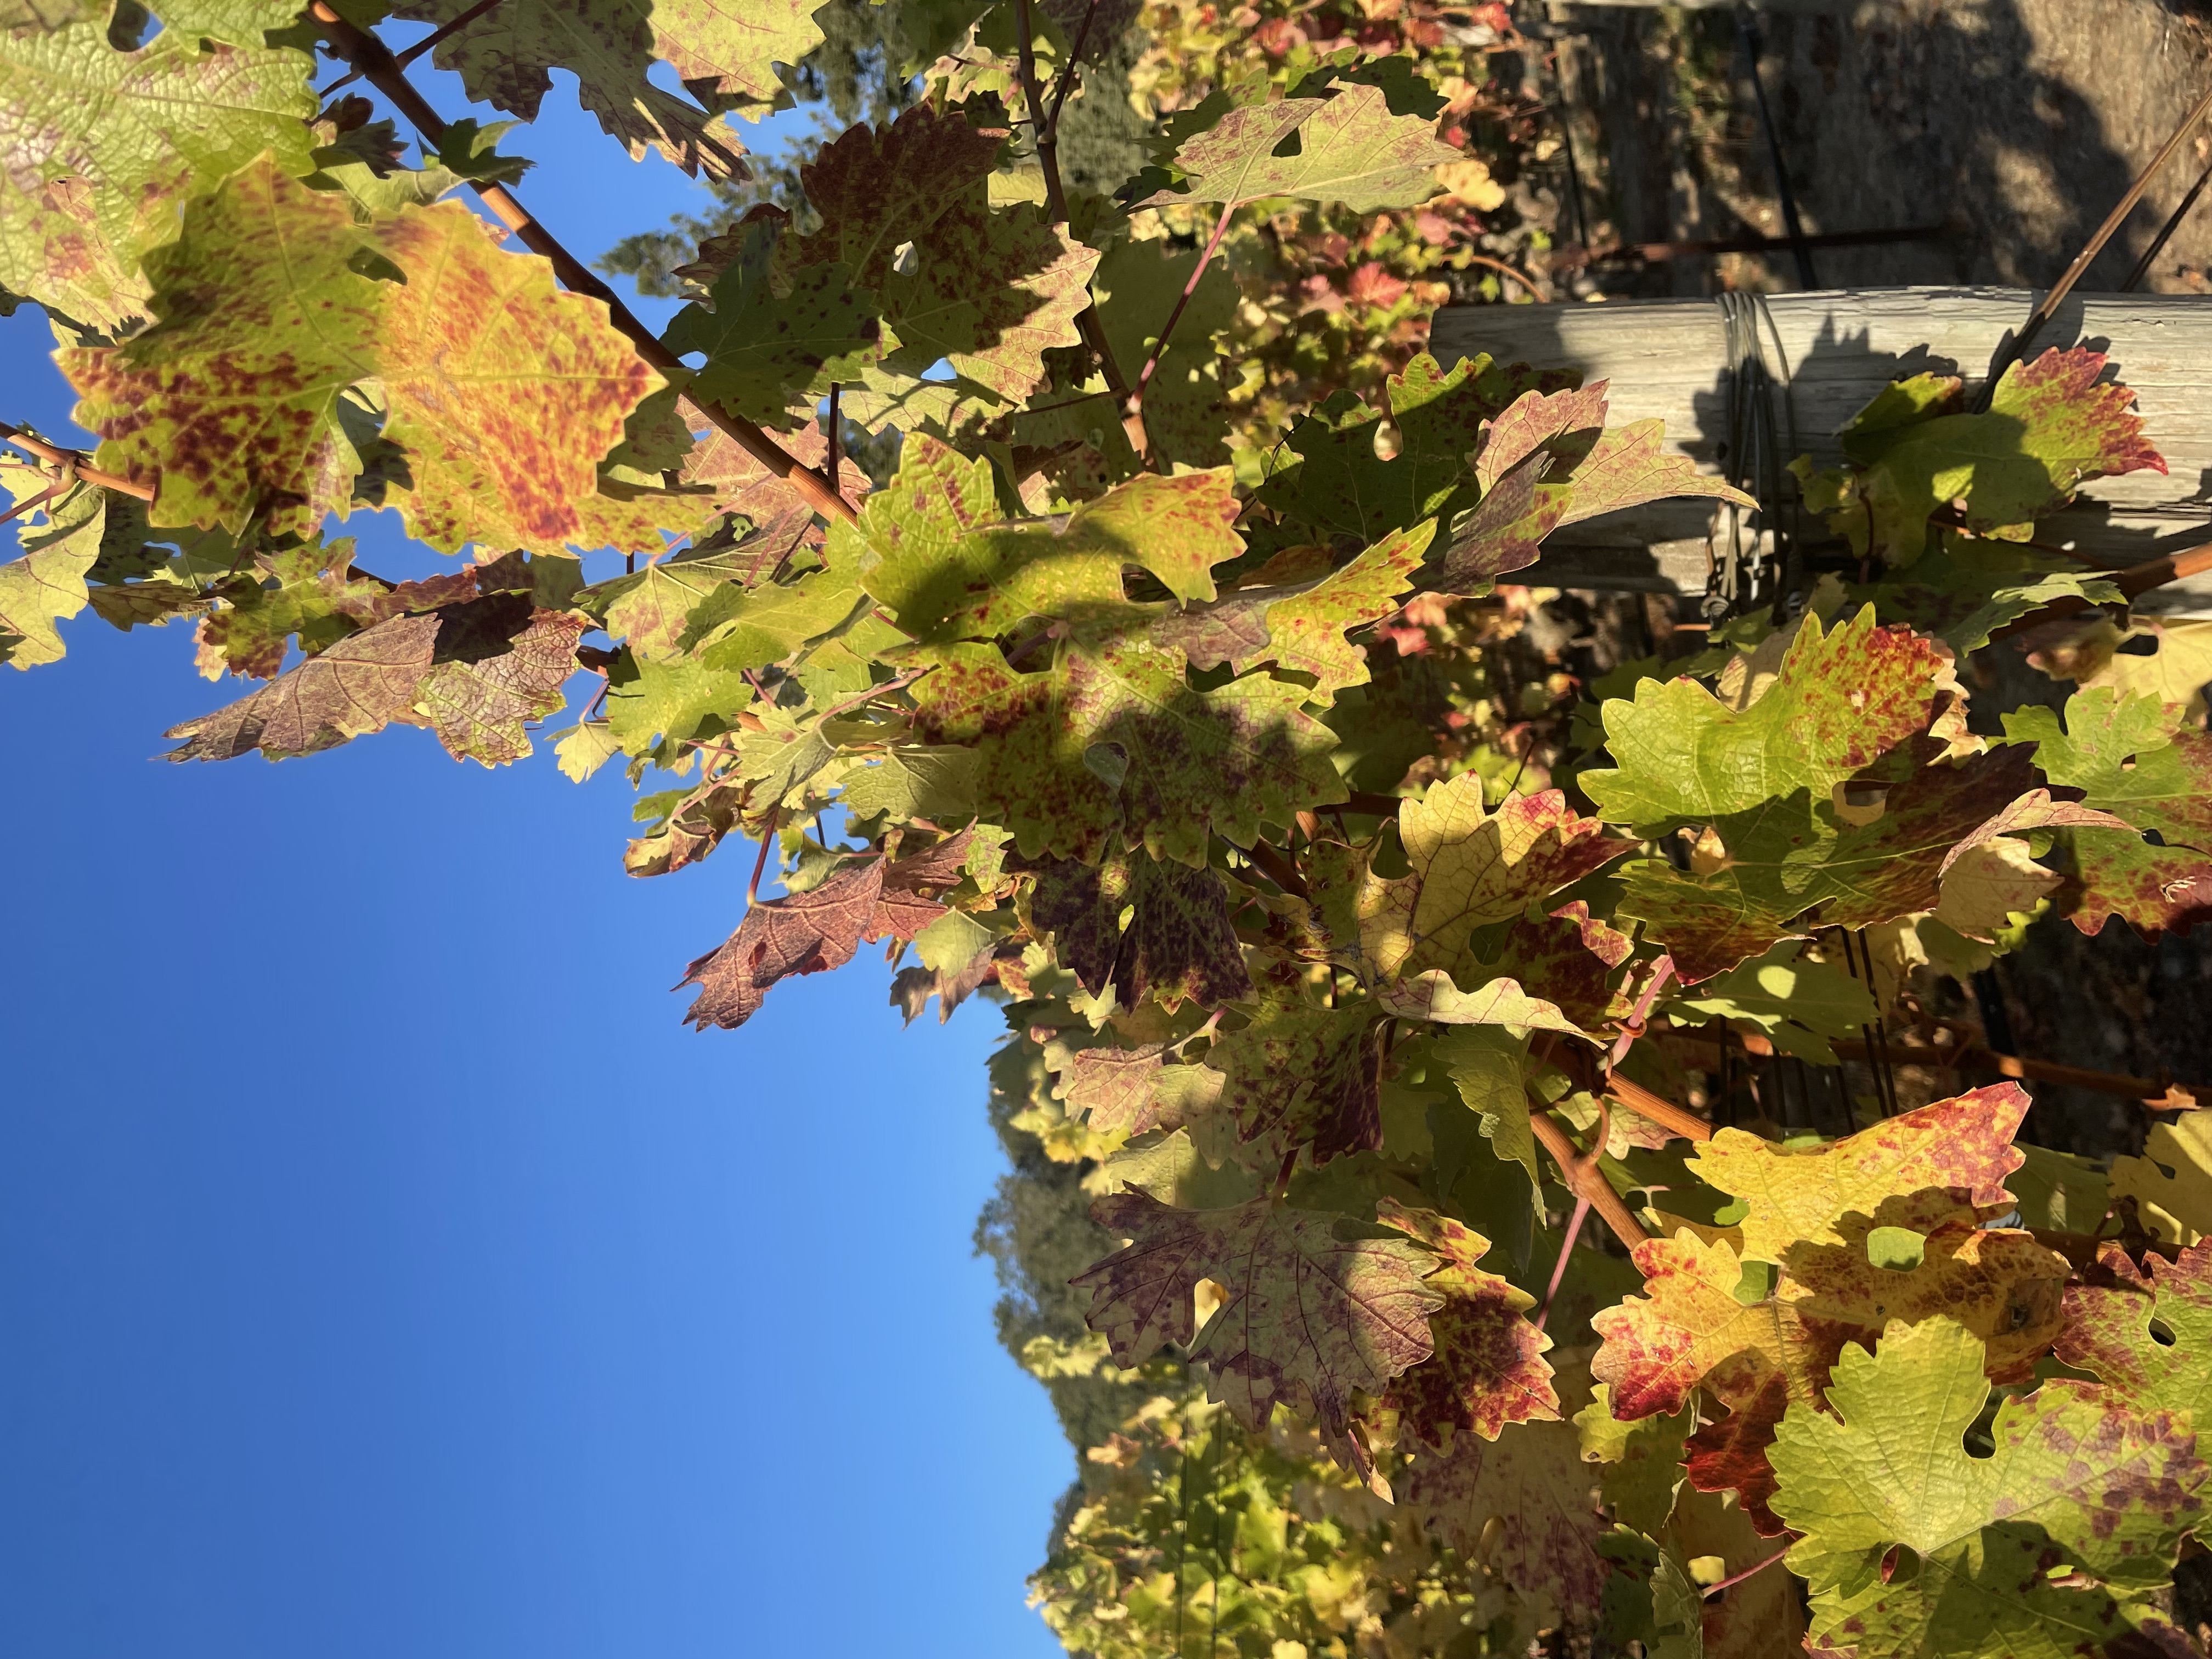
Label: Leafroll 3